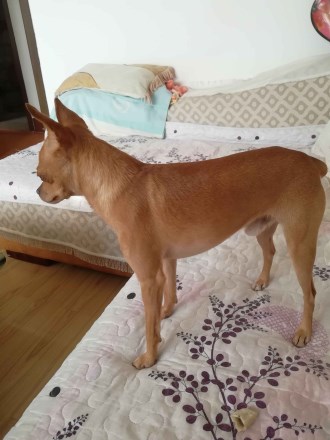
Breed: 561-n000127-miniature_pinscher